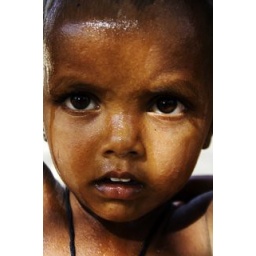
A young girl carries water on her head in a village in Rajasthan